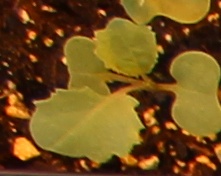
Label: Canola